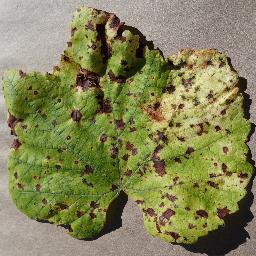
Label: Grape___Leaf_blight_(Isariopsis_Leaf_Spot)